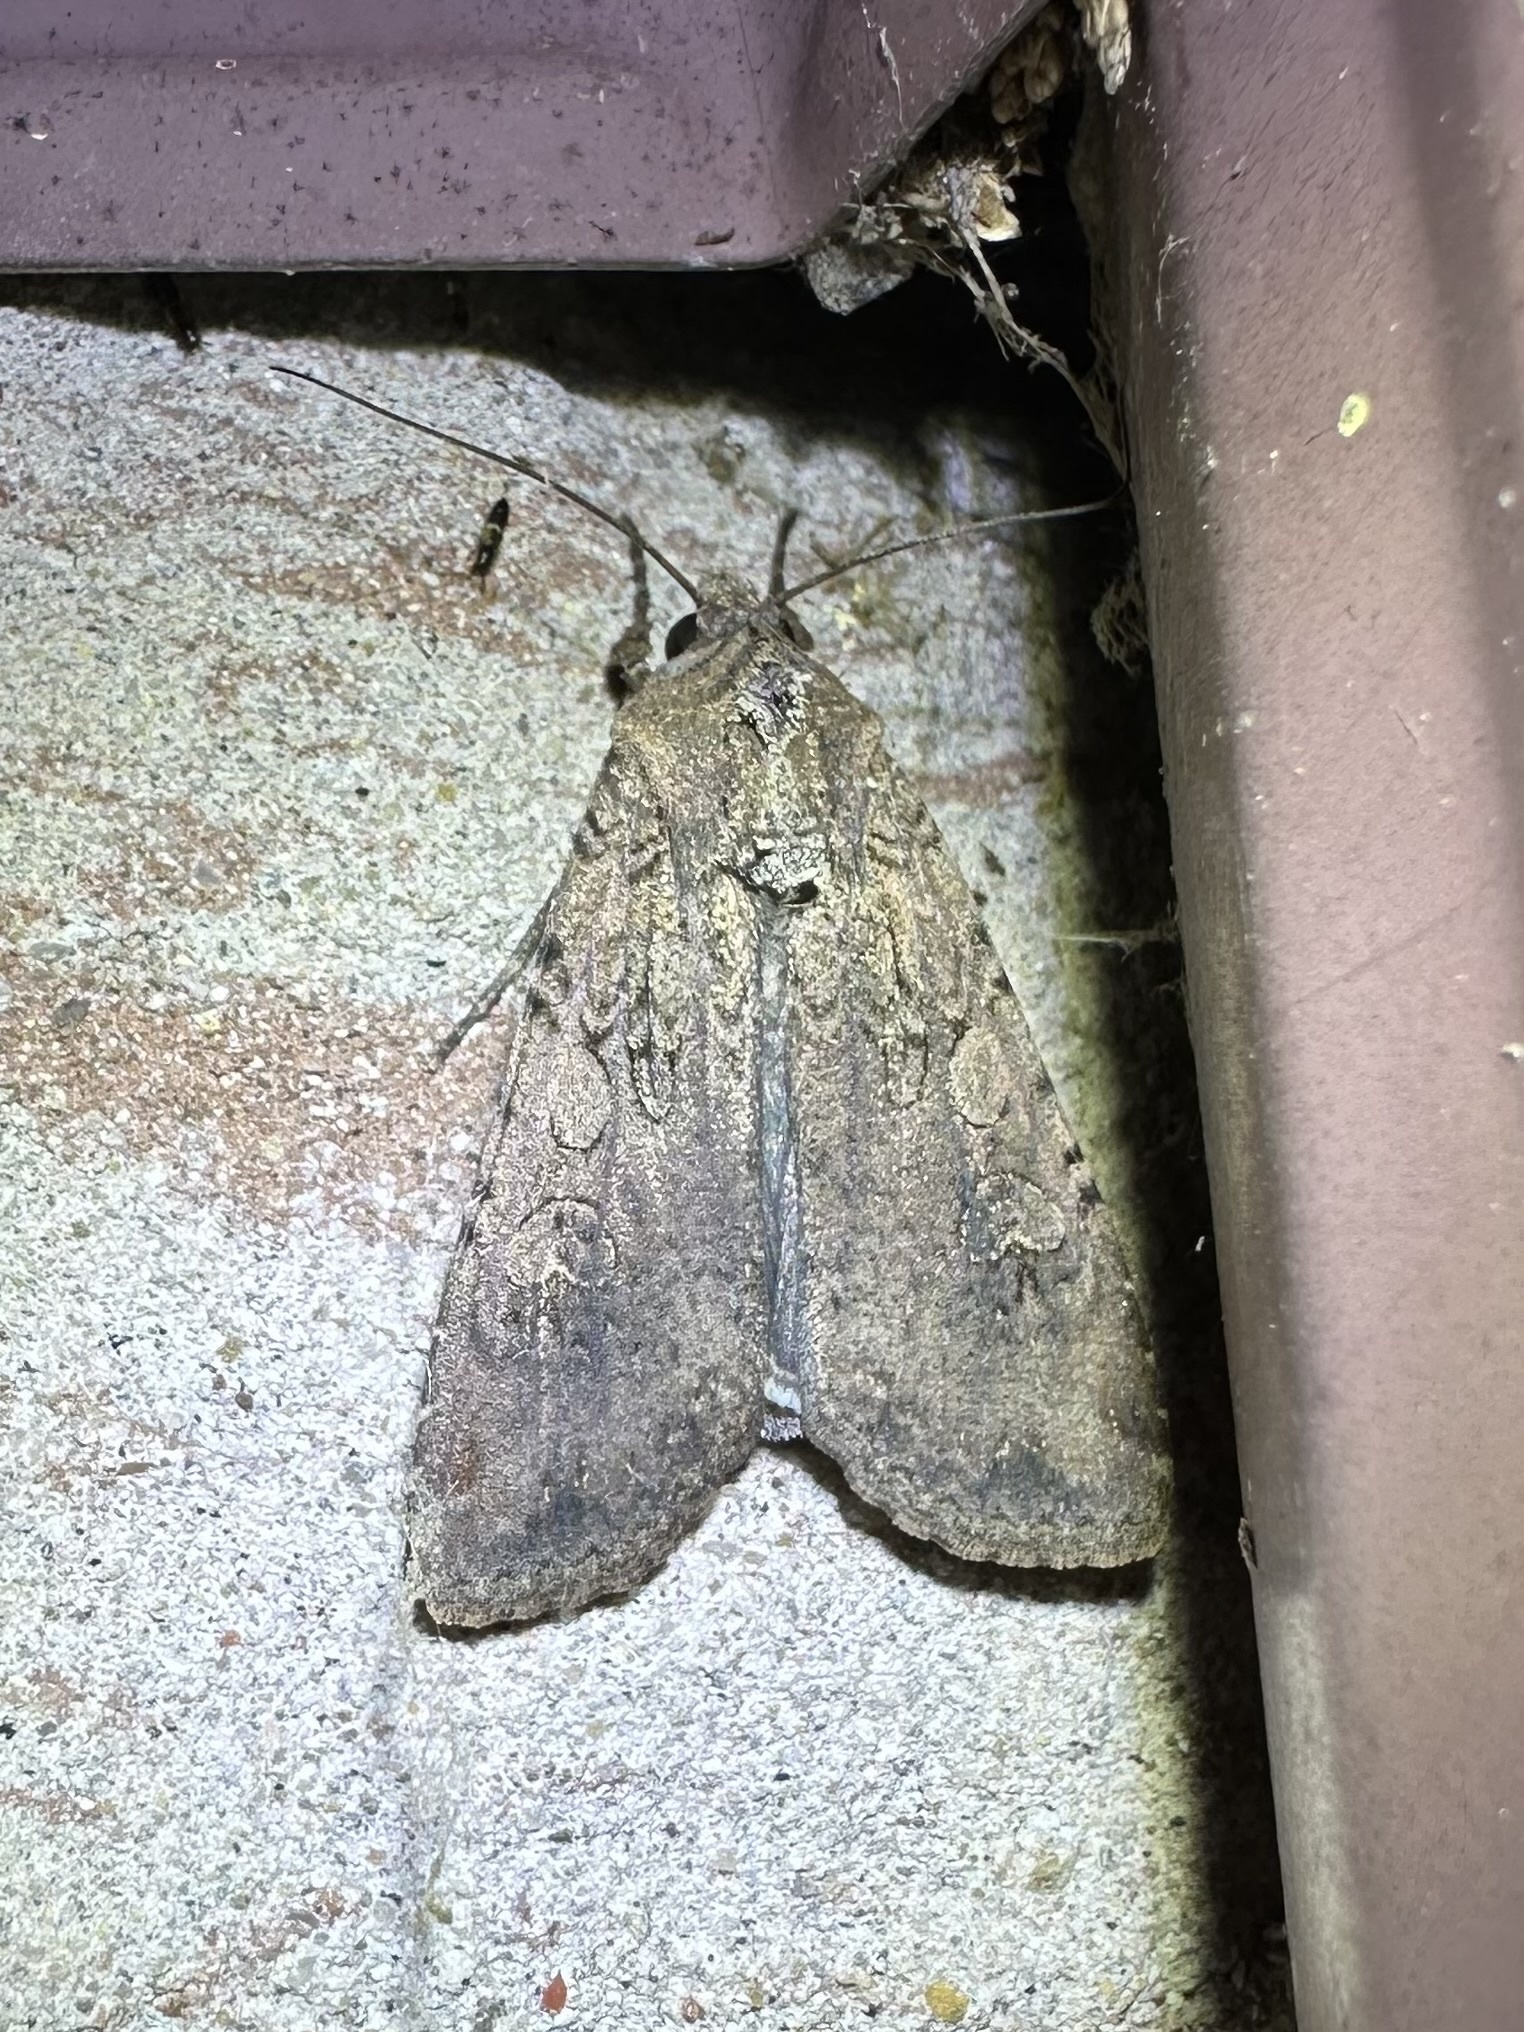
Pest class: cutworms